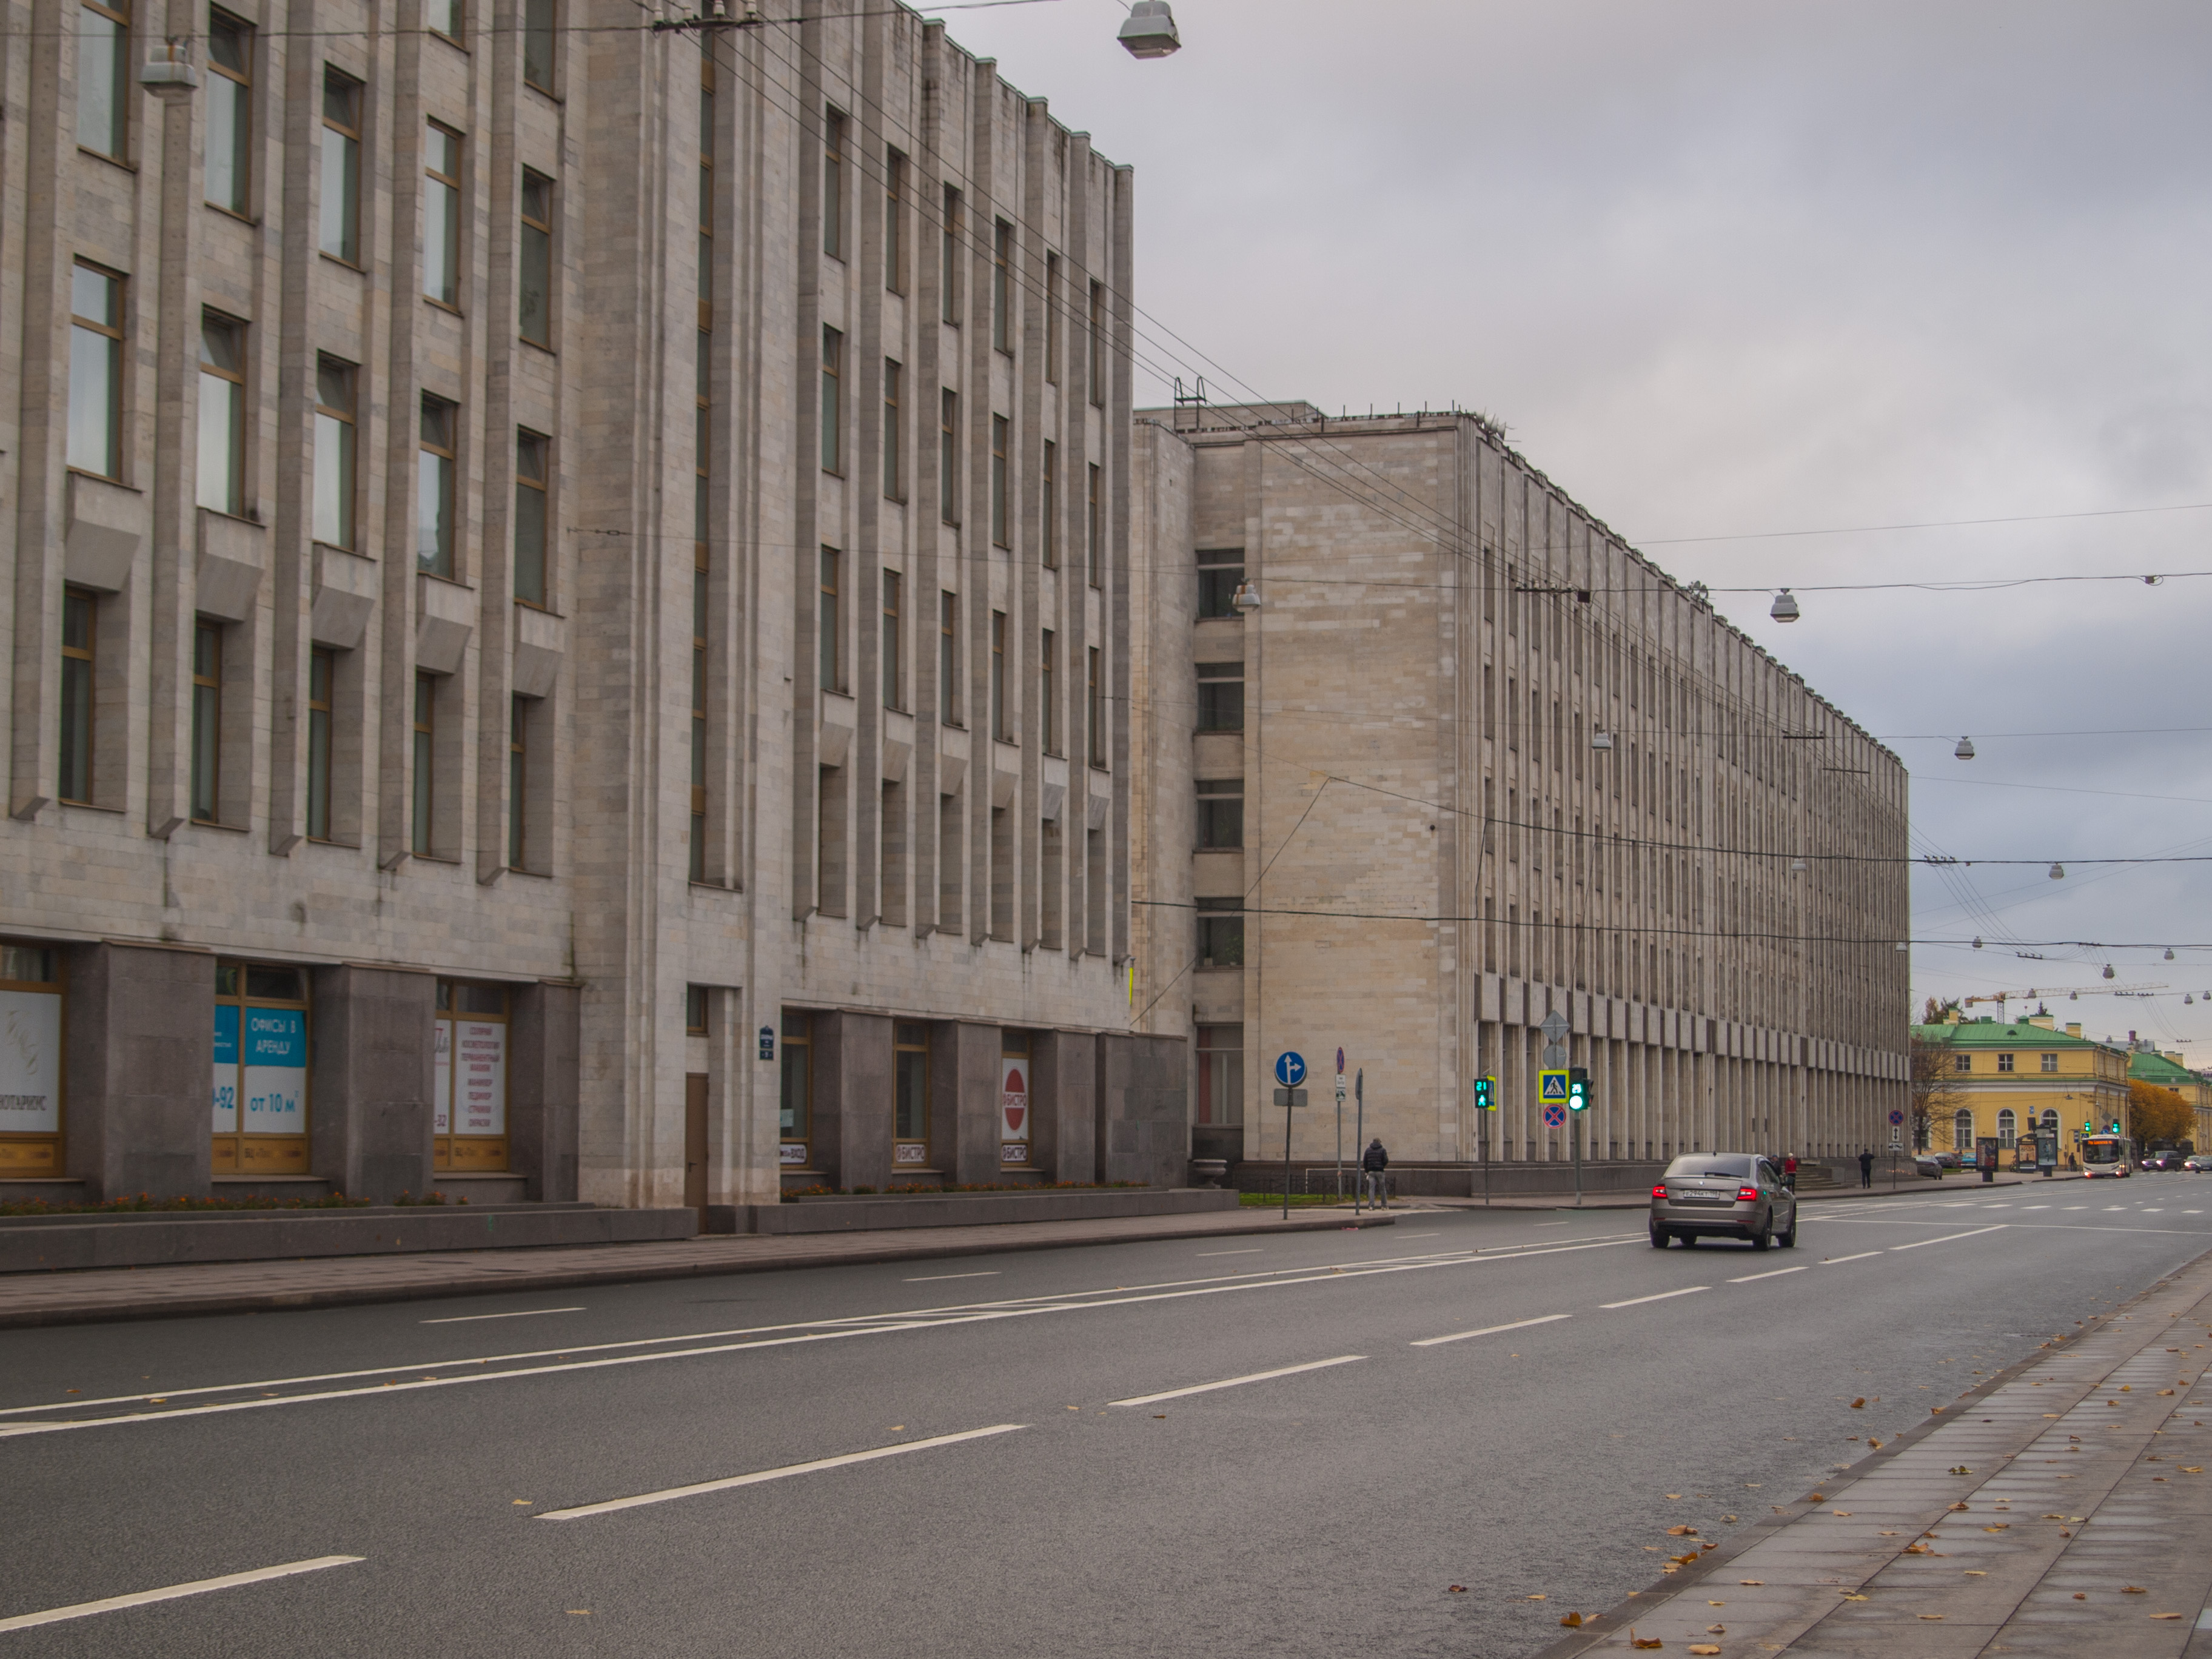
image, building, urban area, neighbourhood, architecture, metropolitan area, residential area, human settlement, city, road, wall, thoroughfare, facade, street, infrastructure, commercial building, lane, downtown, brutalist architecture, mixed use, tower block, condominium, apartment, urban design, asphalt, metropolis, house, suburb, road surface, corporate headquarters